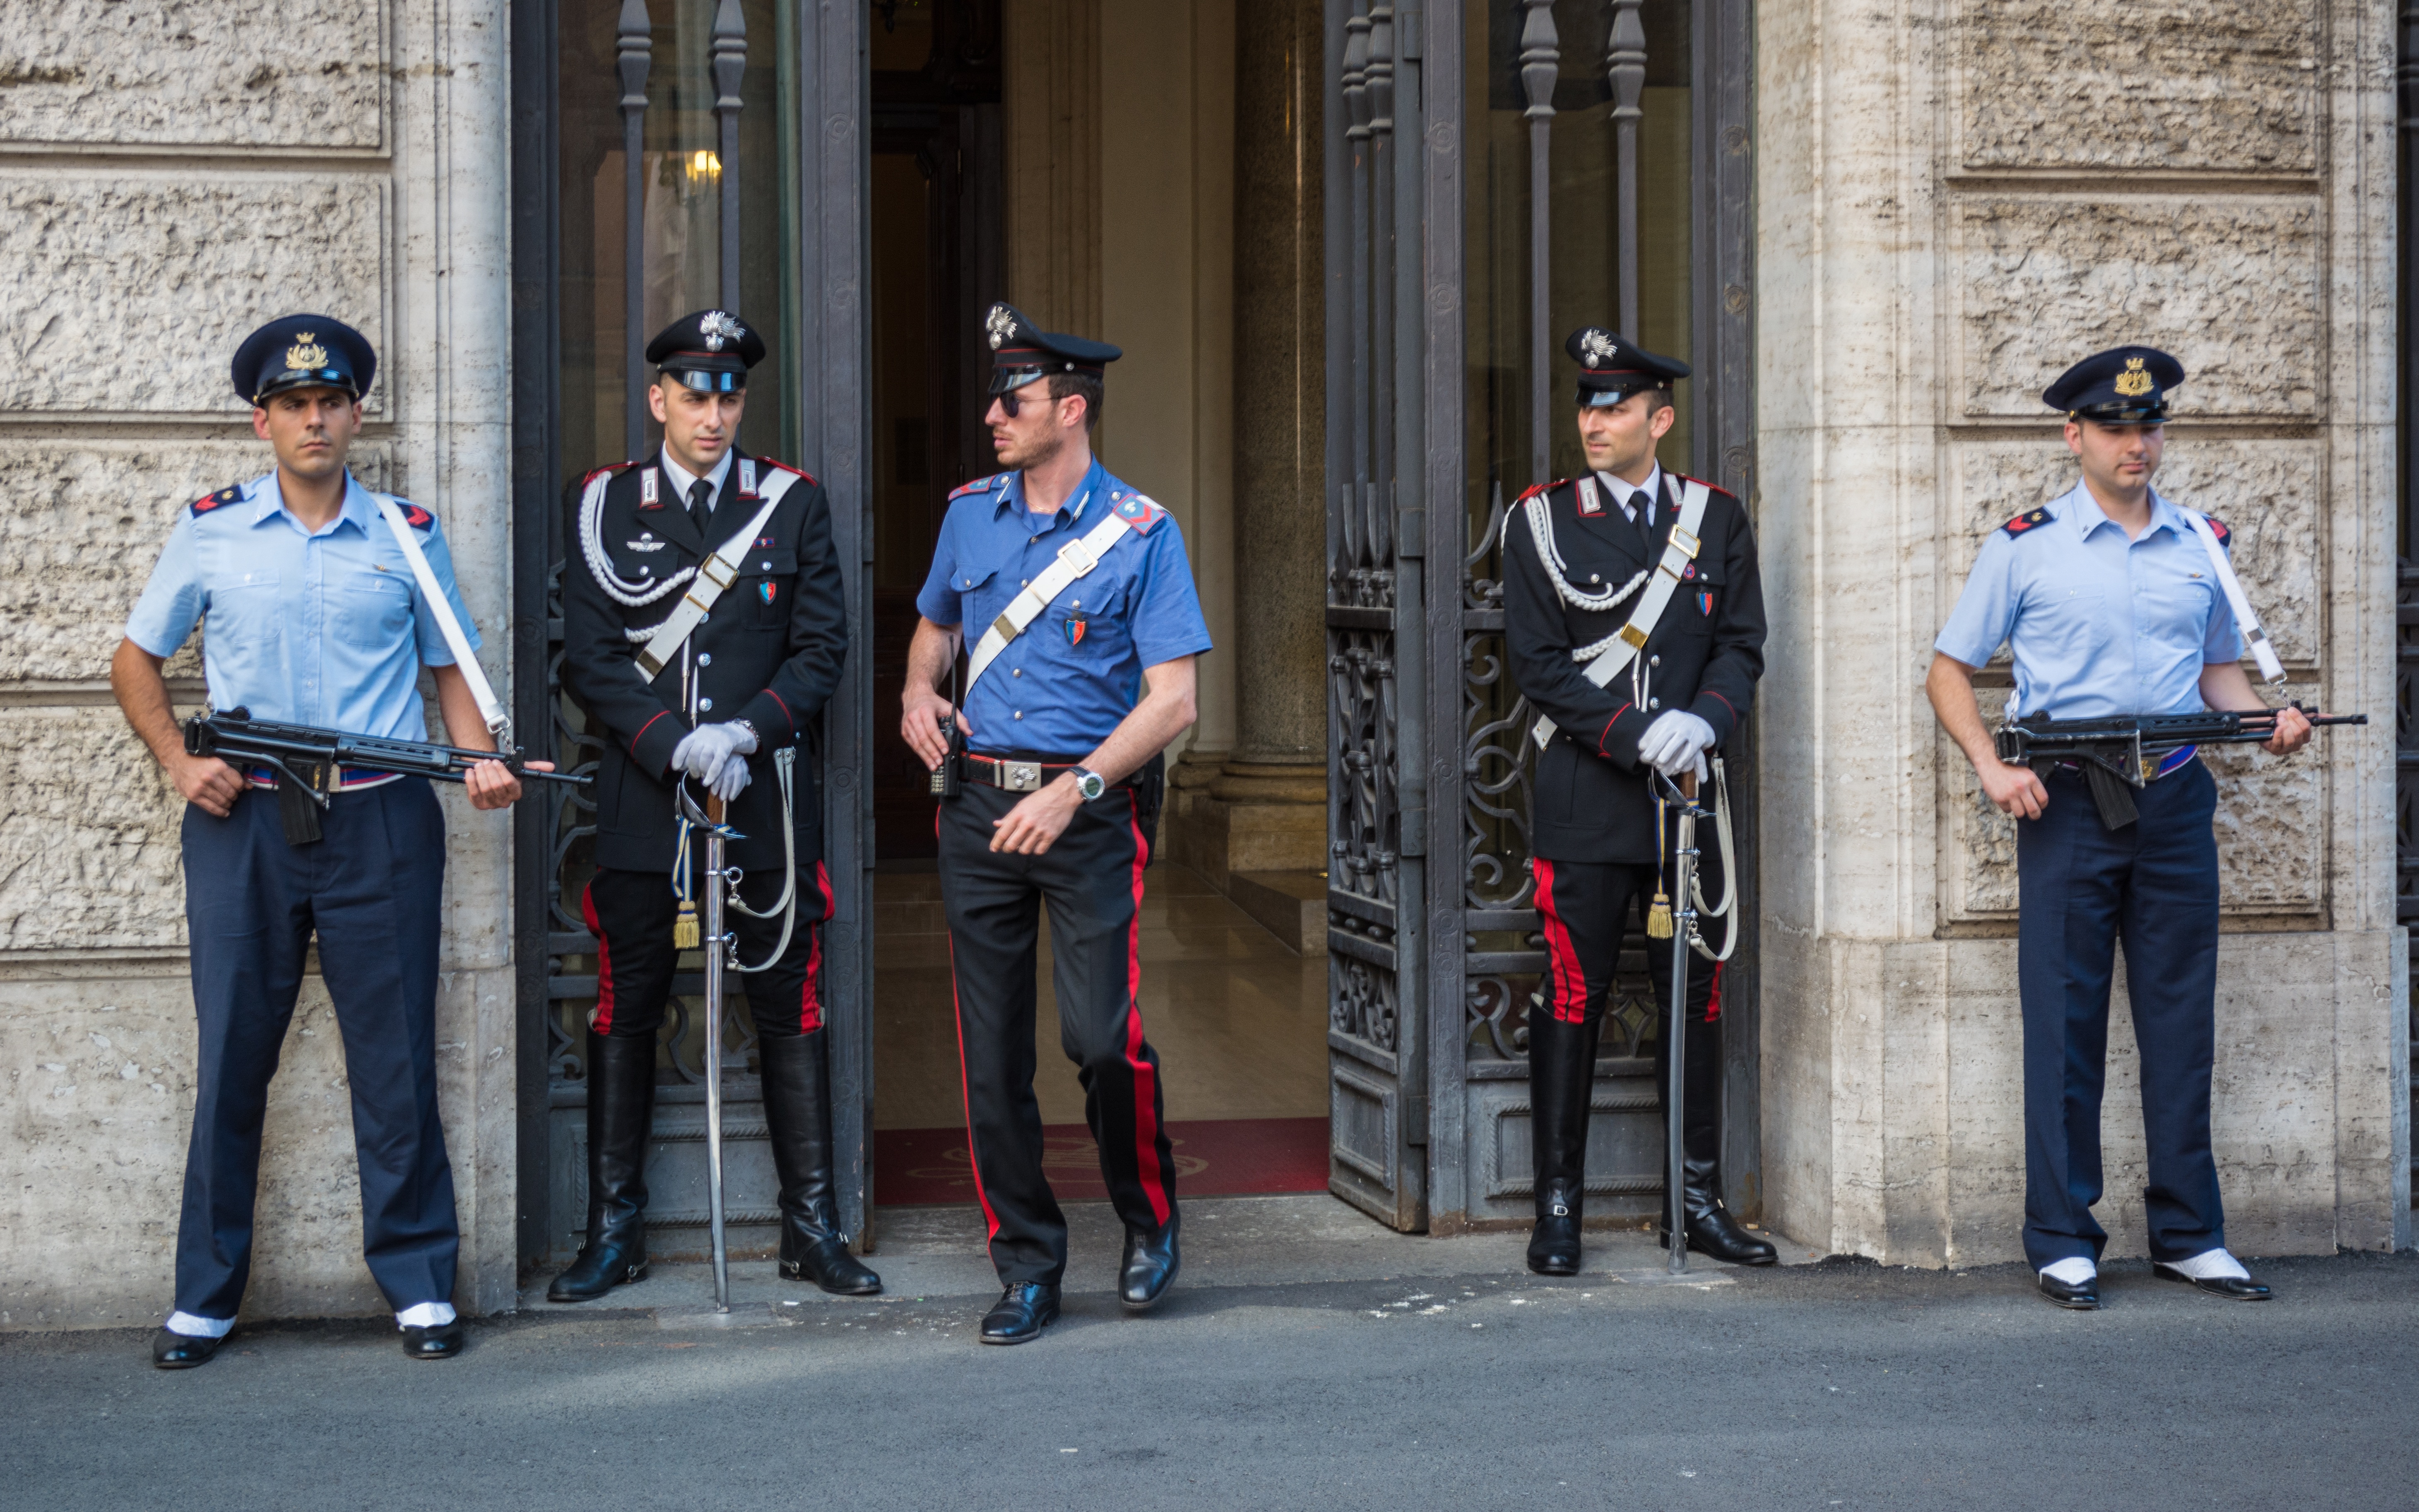
person, people, street, military, italy, rome, police, official, honor guard, police officer, social group, military police, military officer, carabinieri